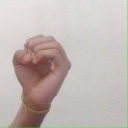
अक्षर: ऊ